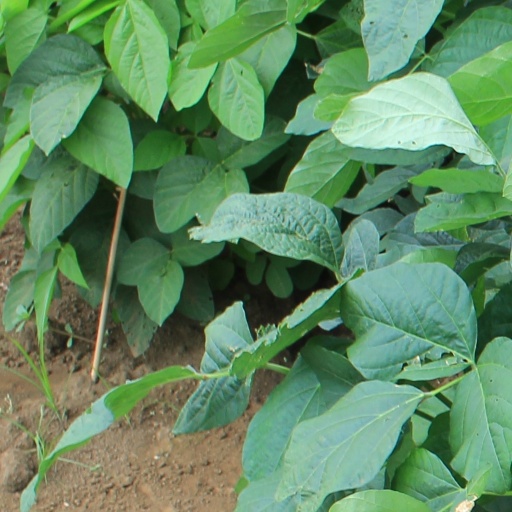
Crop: soybean